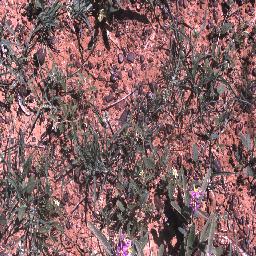
Label: negative